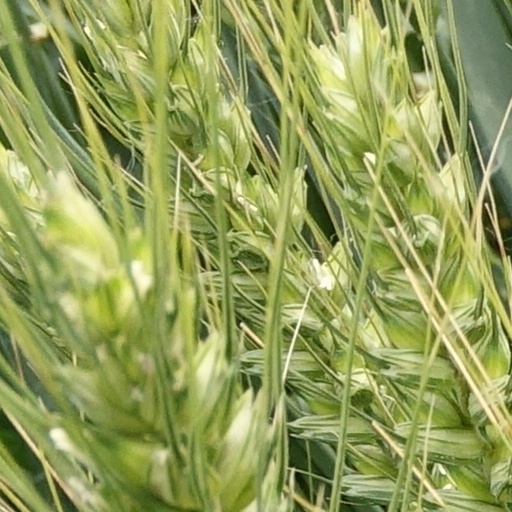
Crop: wheat